Jukka Puotila

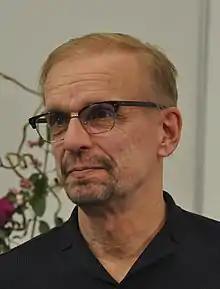
Jukka Puotila during the Turku Book Fair in October 2016

Jukka Puotila (born 9 September 1955) is a Finnish actor and impersonator. He appeared in more than sixty films since 1981. In television, he is best known as Pertti Mäkimaa in Yle TV1's drama series "Kotikatu" (1995–2012).